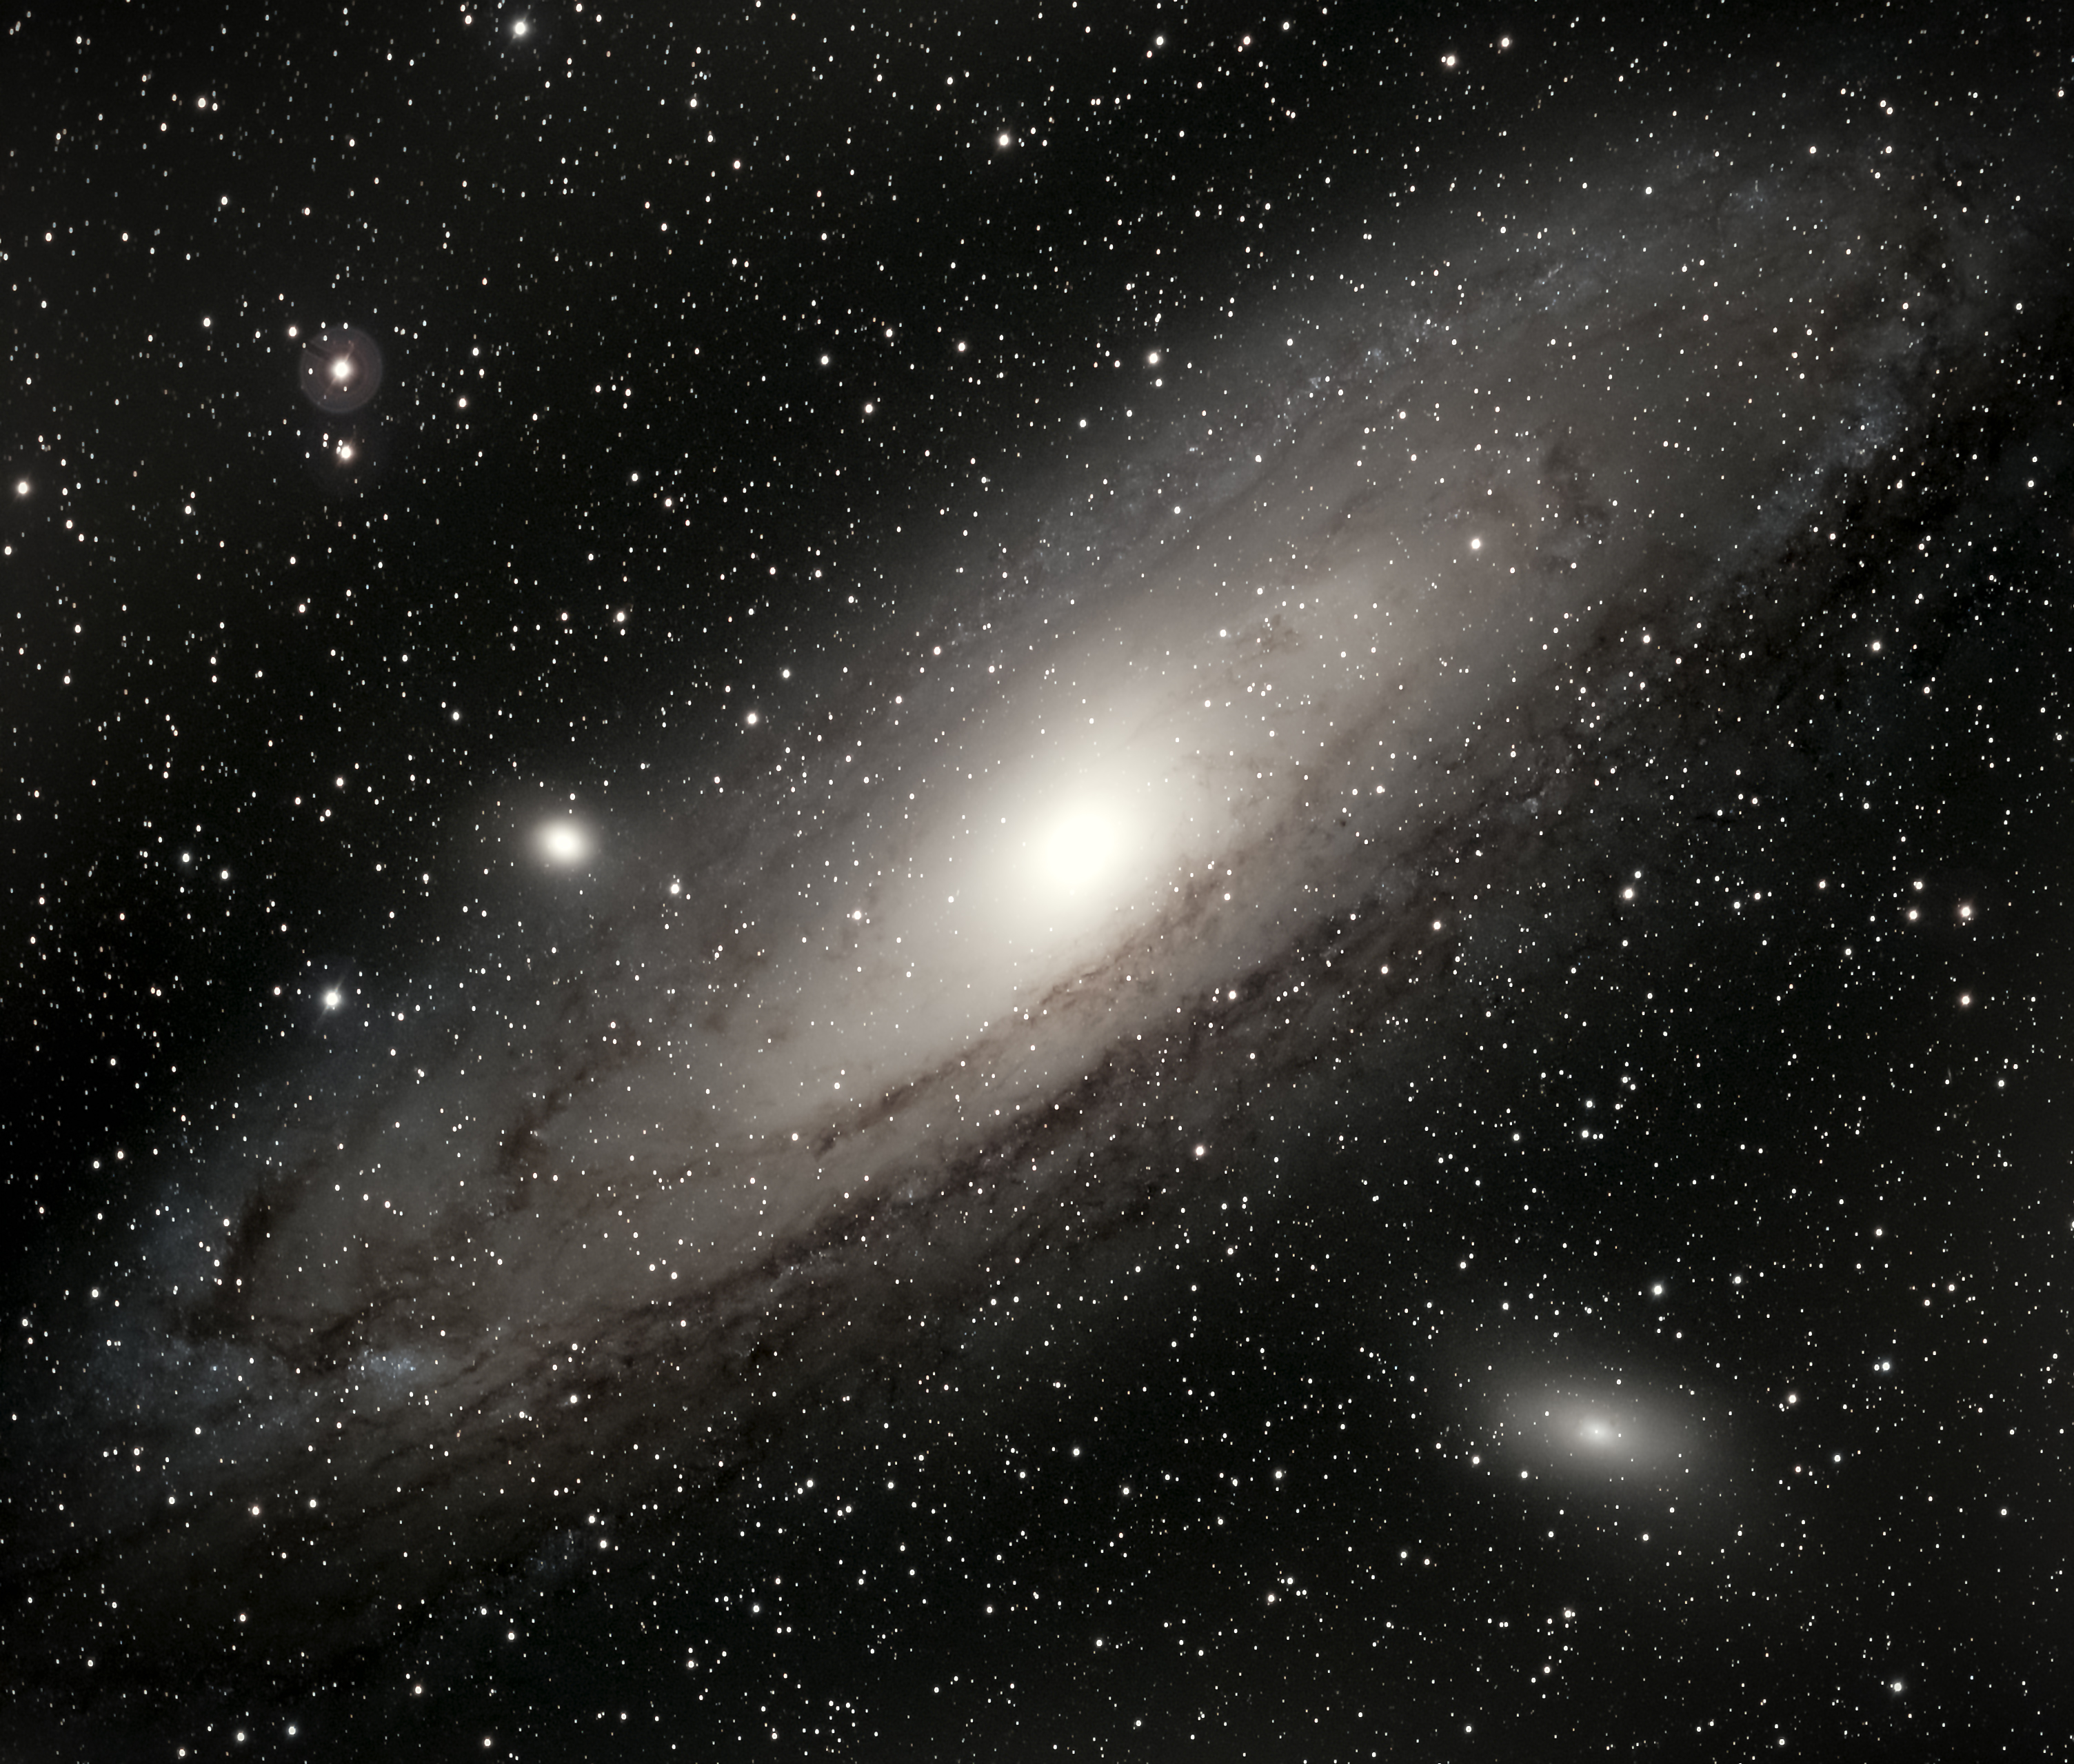
atmosphere, black, natural environment, nebula, galaxy, astronomical object, spiral galaxy, star, sky, science, milky way, font, space, calm, astronomy, outer space, celestial event, constellation, midnight, universe, darkness, electric blue, circle, event, symmetry, monochrome, pattern, night, monochrome photography